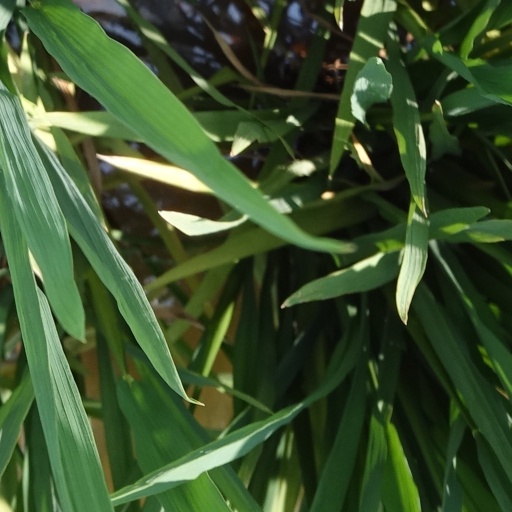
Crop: rice